Telecommunications in Russia

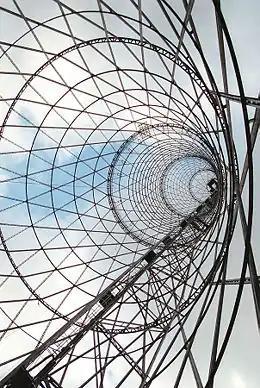
Shukhov Tower

Telecommunications in Russia is highly developed and have evolved from the early days of the telegraph to modern fibre broadband and high-speed 4G networks. Due to the enormous size of the country Russia today (not to be confused with the state owned station), the country leads in the number of TV broadcast stations and repeaters. The foundation for liberalization of broadcasting was laid by the decree signed by the President of the USSR in 1990. Currently, telecommunication is mainly regulated through the Federal Law ""On Communications"" and the Federal Law ""On Mass Media""